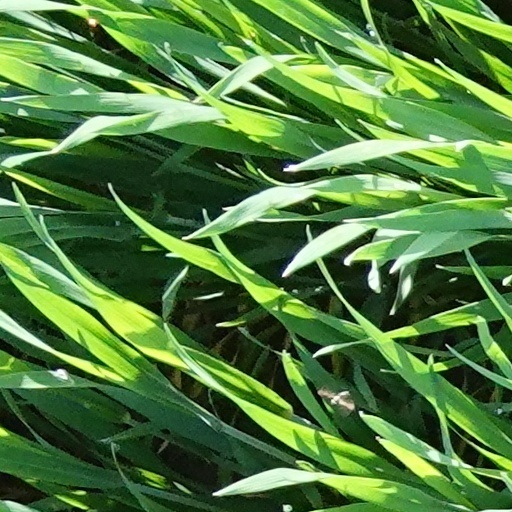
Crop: wheat